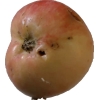
Label: Apple 10